Bernardsville, New Jersey

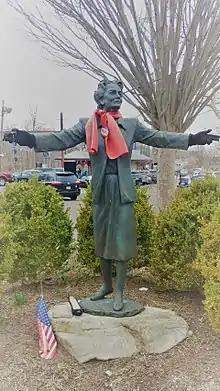
Millicent Fenwick, the "grand dame" of Bernardsville

As of March 2011, there were a total of 5,341 registered voters in Bernardsville, of which 955 (17.9% vs. 26.0% countywide) were registered as Democrats, 2,472 (46.3% vs. 25.7%) were registered as Republicans and 1,913 (35.8% vs. 48.2%) were registered as unaffiliated. There was one voter registered to another party. Among the borough's 2010 Census population, 69.3% (vs. 60.4% in Somerset County) were registered to vote, including 97.1% of those ages 18 and over (vs. 80.4% countywide).